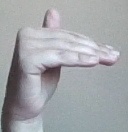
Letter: khaa